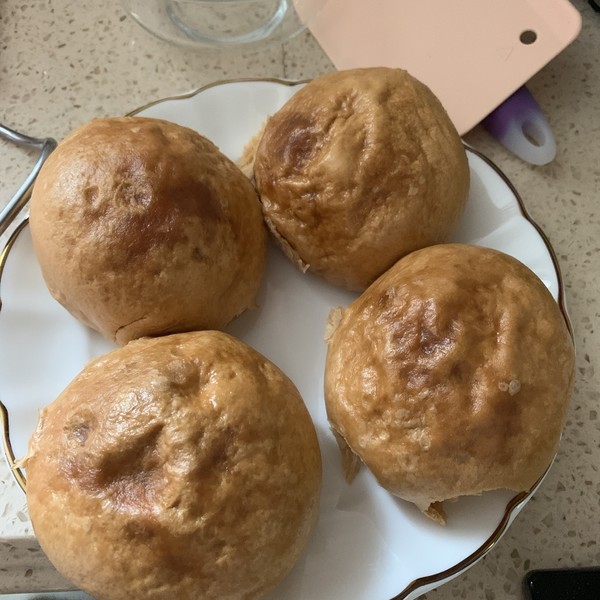
Label: trash